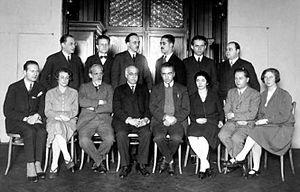
Grete Lehner Bibring est une psychiatre et psychanalyste américaine d'origine autrichienne. Elle est la première femme nommée professeure à la Harvard Medical School, en 1961.
Annie Reich née Pink, le 9 avril 1902 à Vienne et morte le 5 janvier 1971, à Pittsburgh, est un médecin et une psychanalyste américaine, d'origine autrichienne. Elle est l'une des premiers analystes de l'après-guerre à New York.
Edward Bibring, né le 20 avril 1894 à Stanislau et mort le 11 janvier 1959 à Boston, est un psychiatre et psychanalyste américain d'origine autrichienne.